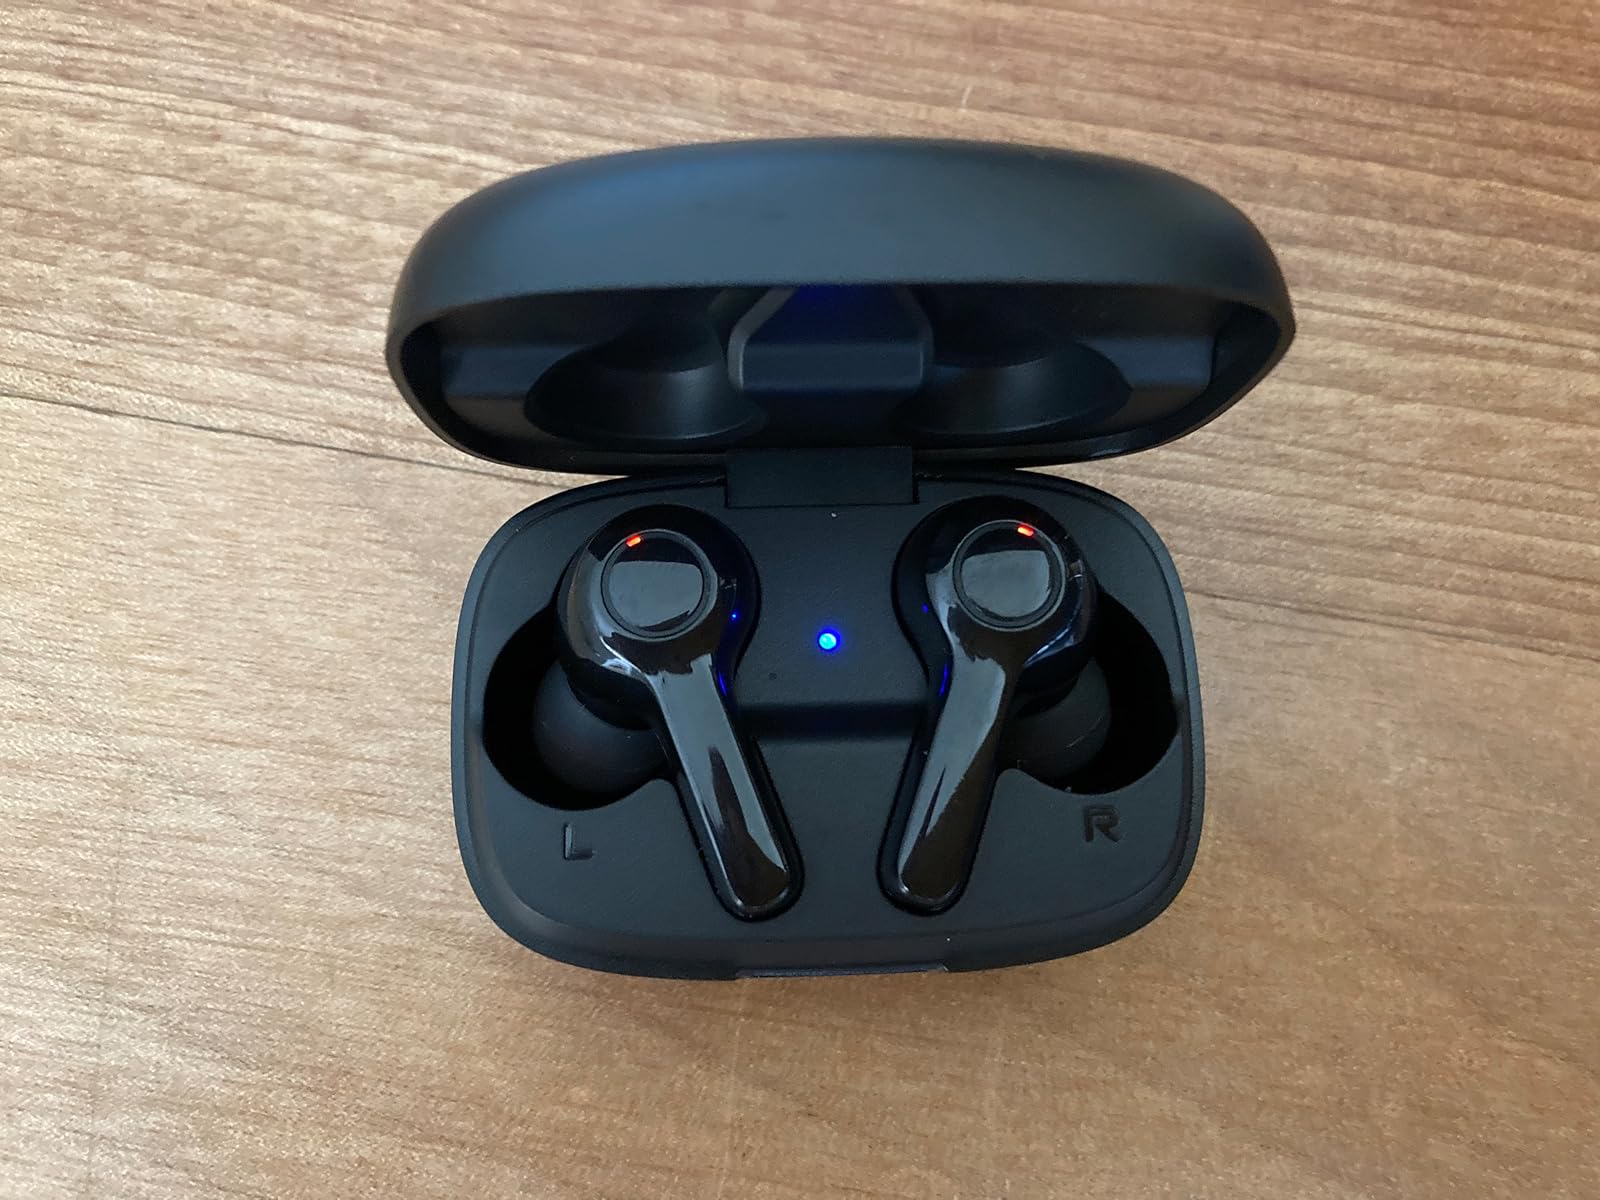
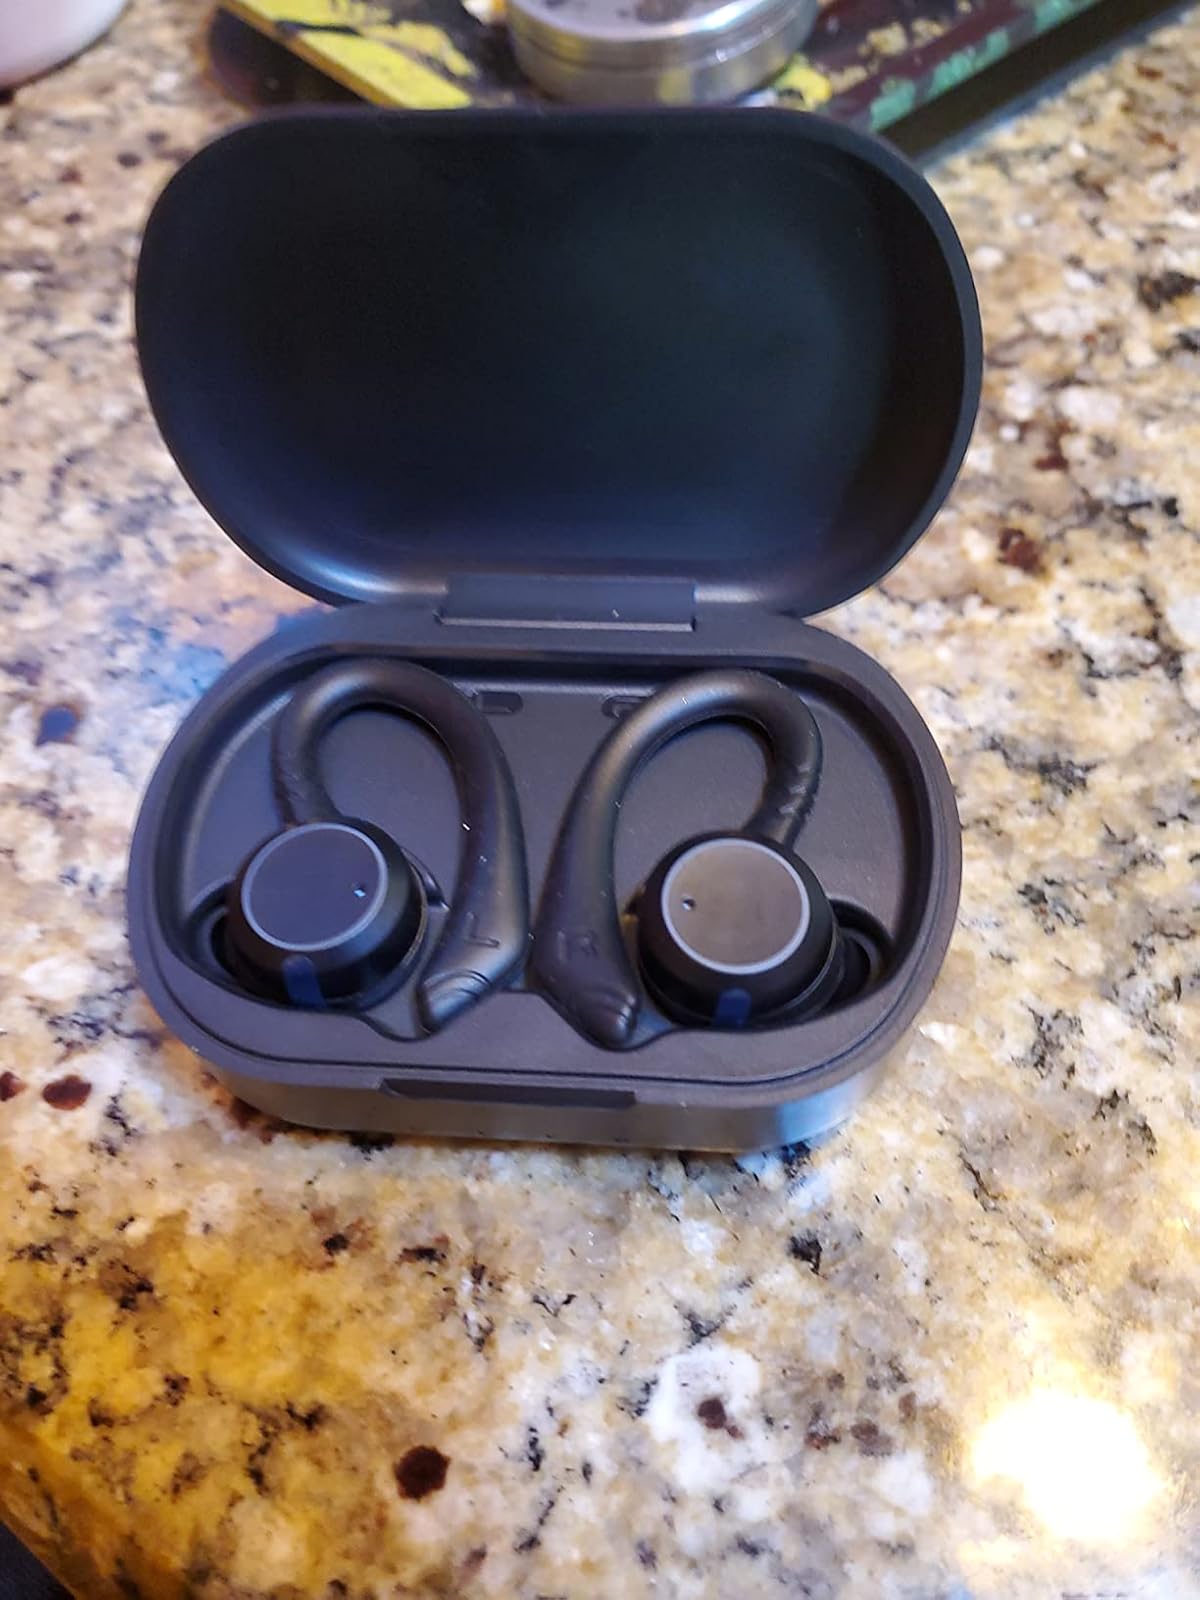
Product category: earbuds
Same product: no